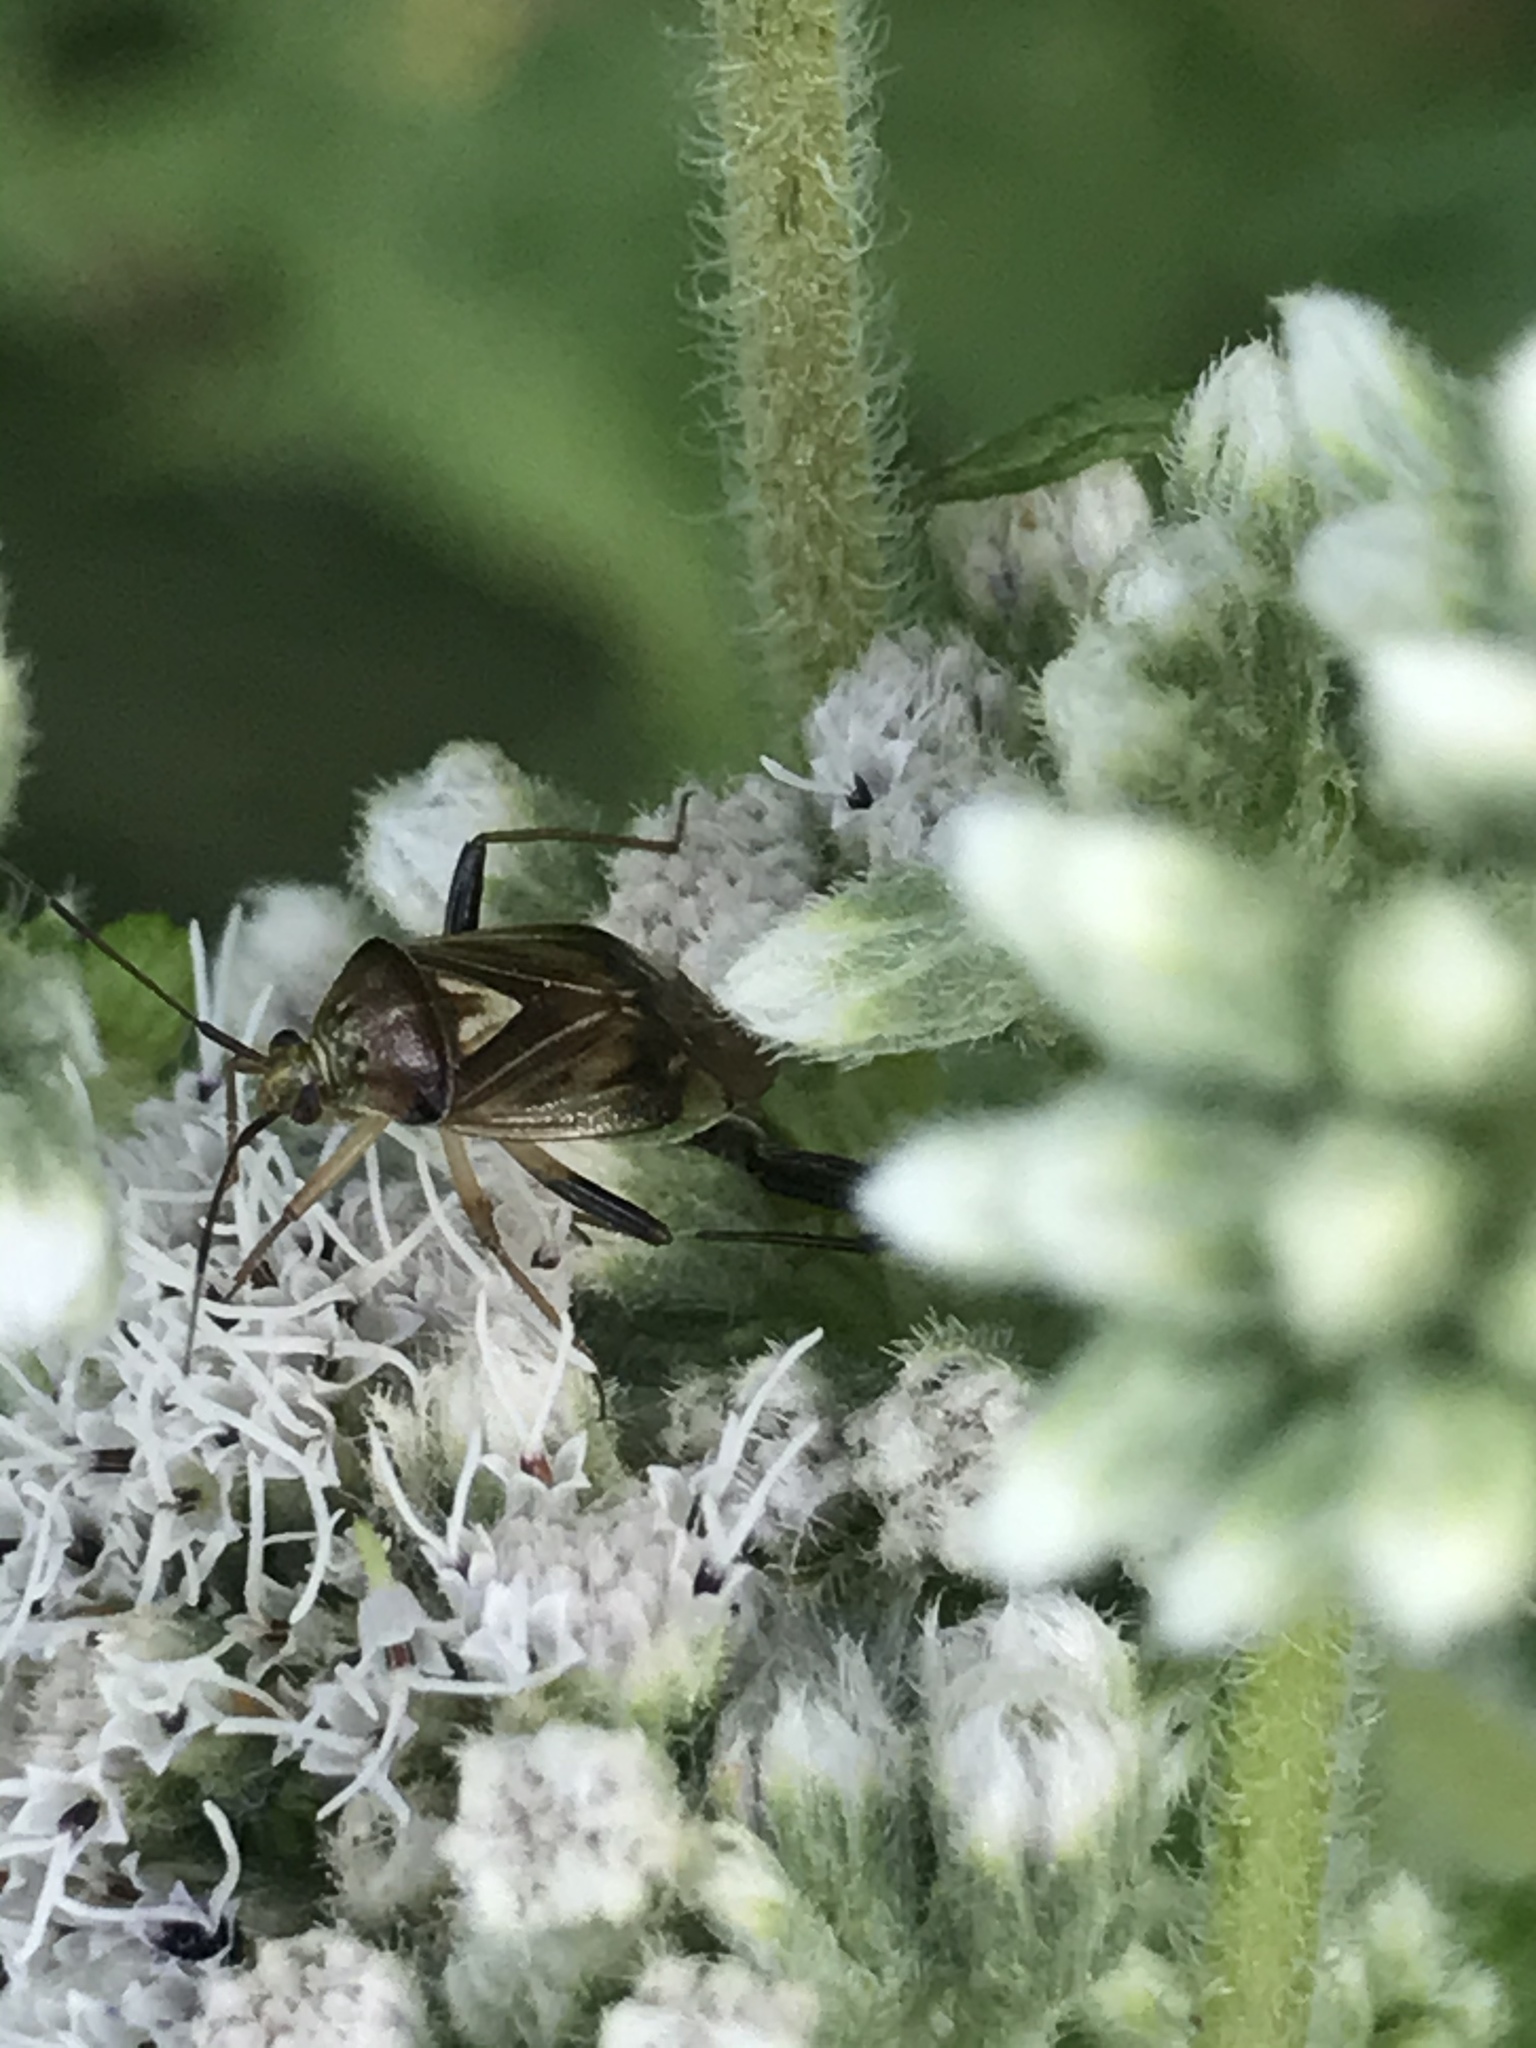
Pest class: lygus_bug